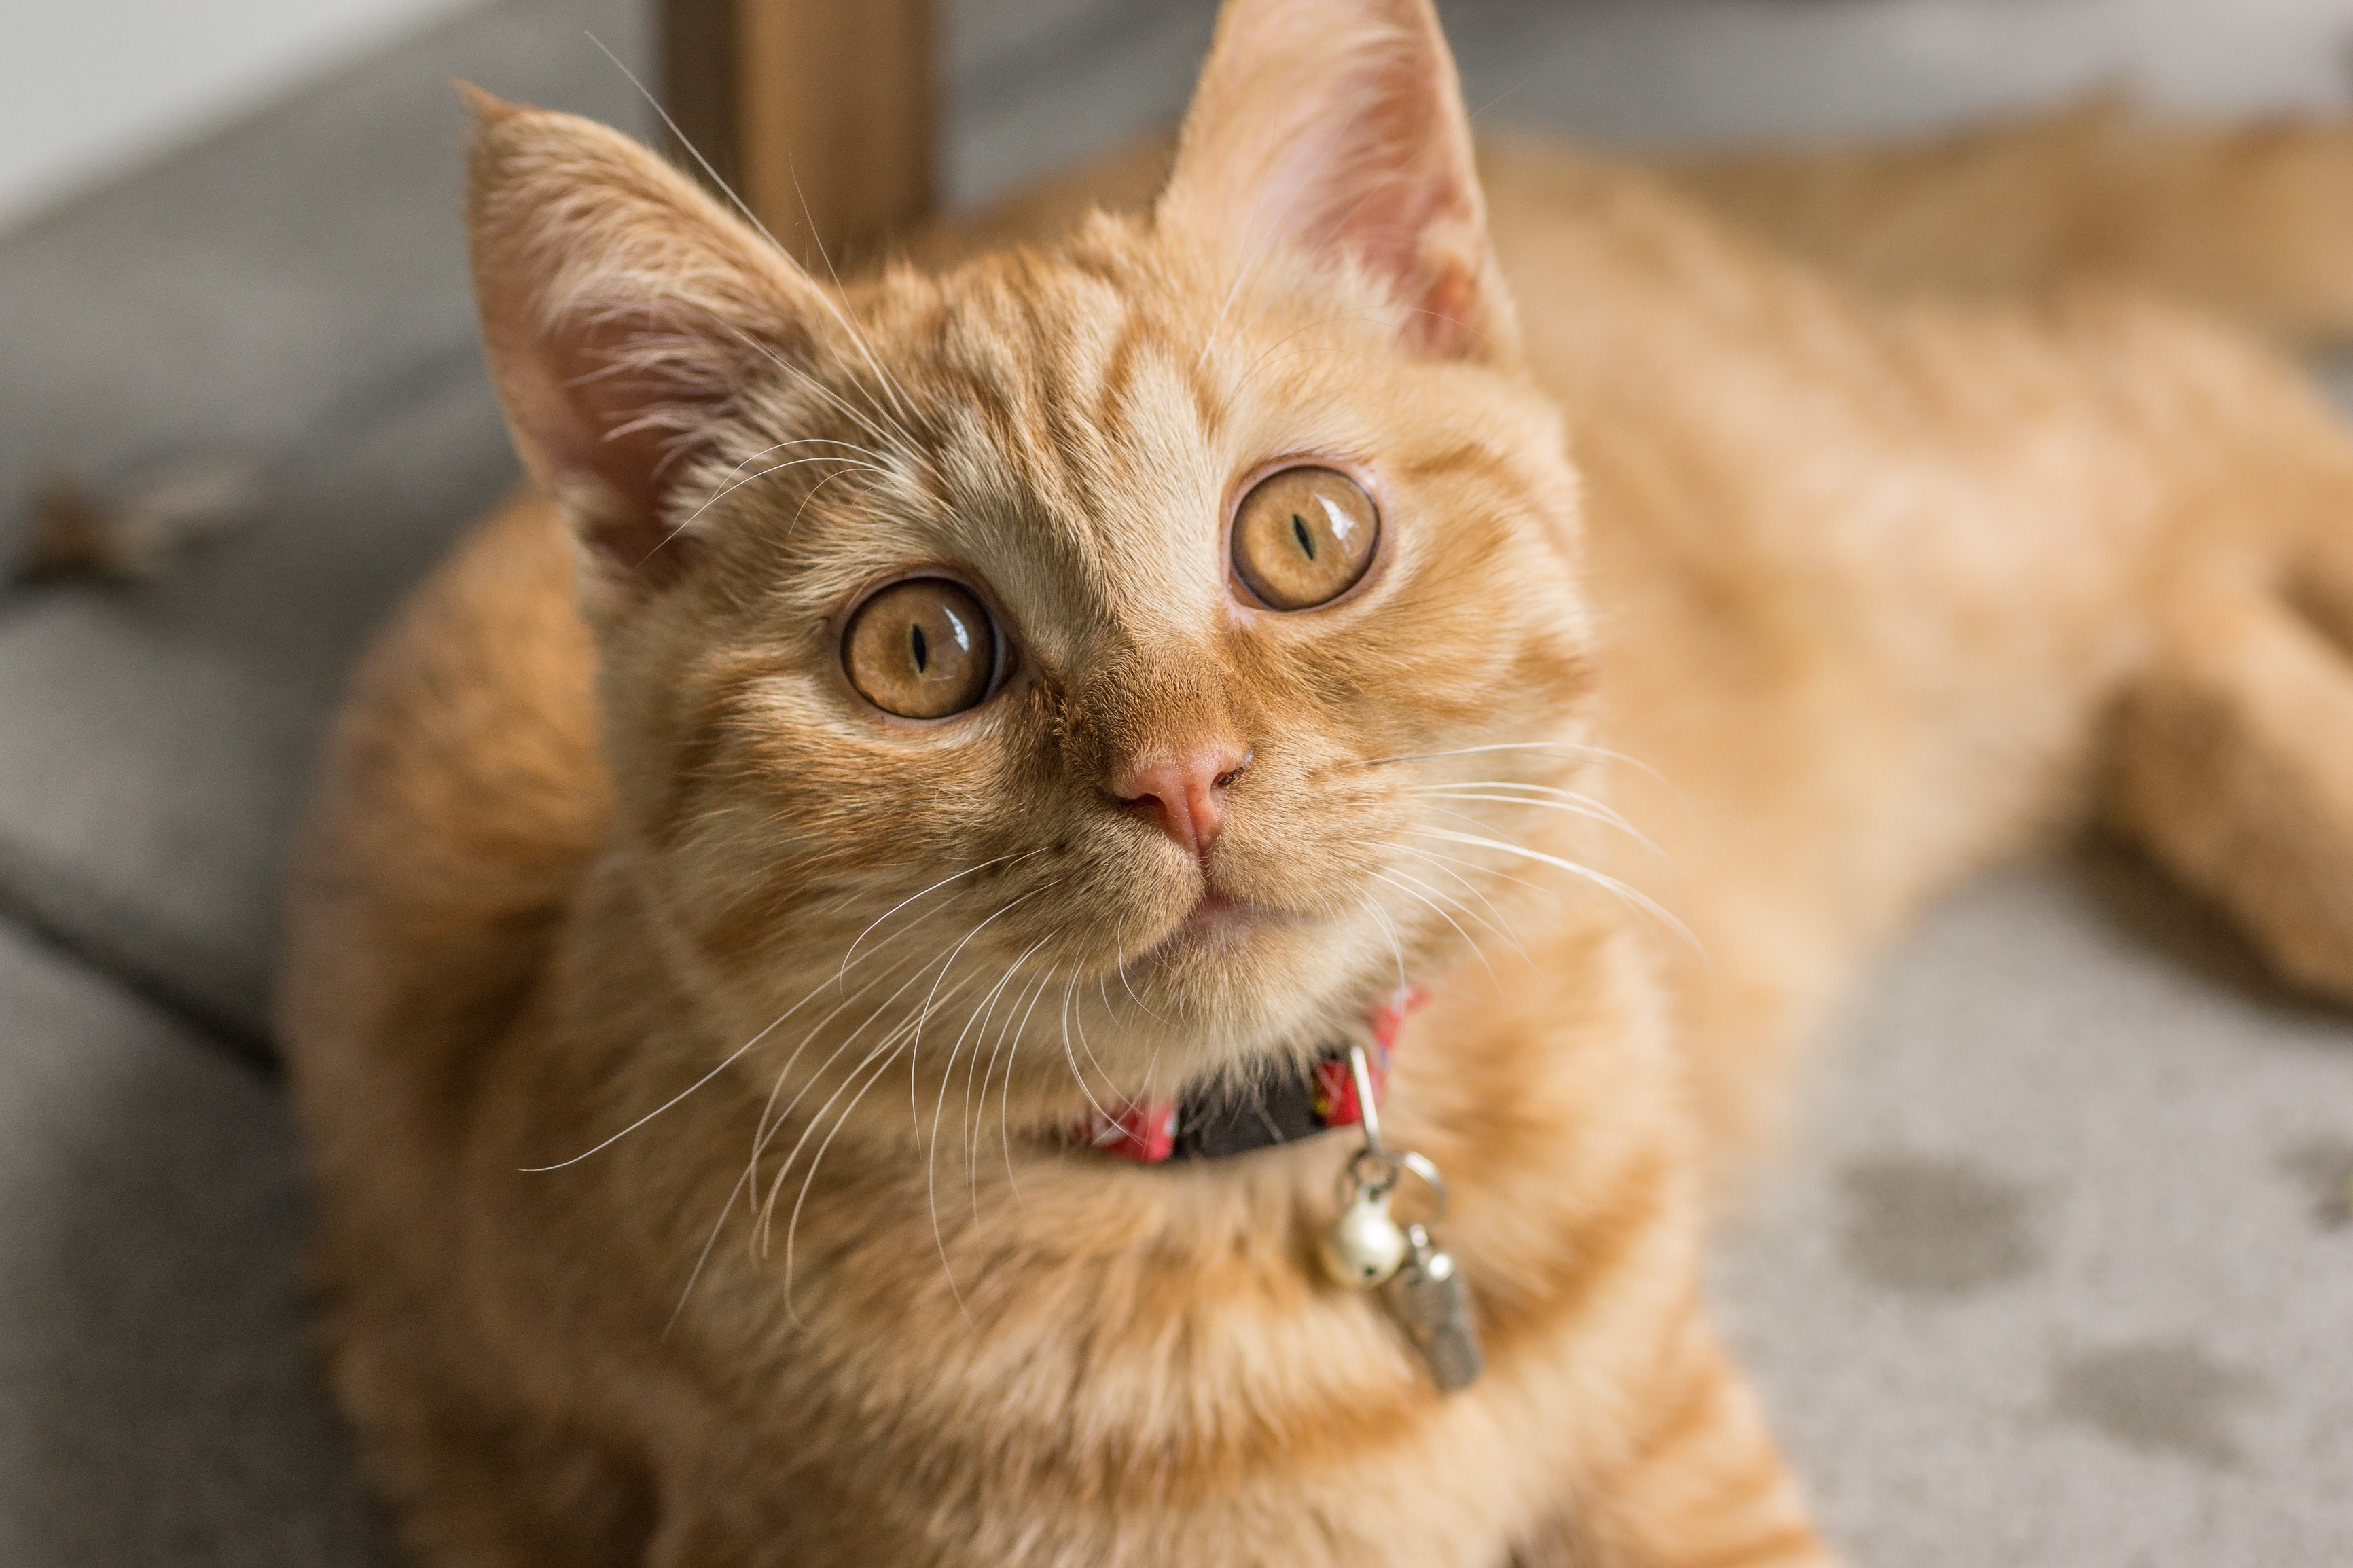
cat, whiskers, mammal, small to medium sized cats, felidae, tabby cat, european shorthair, carnivore, snout, domestic short haired cat, close up, aegean cat, eye, kitten, Arabian mau, asian, american shorthair, fur, ear, fawn, australian mist, paw, munchkin, claw, german rex, american wirehair, polydactyl cat, dragon li